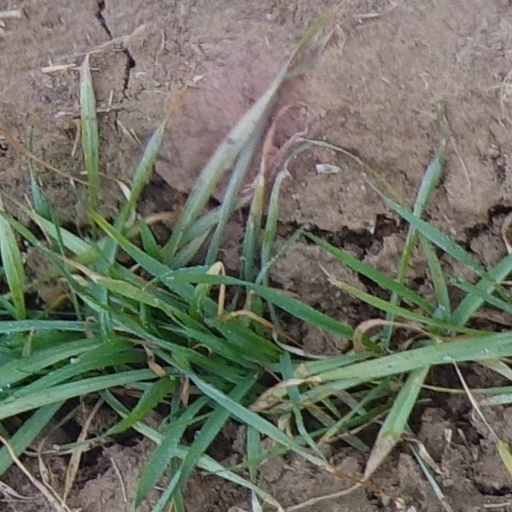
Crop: wheat